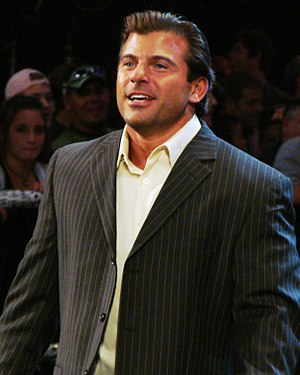
Matt Striker
Matt Striker, 2008
Matthew Kaye er en amerikansk wrestling-kommentator og pensioneret pro-wrestler bedre kendt under sit ring navn Matt Striker. Han arbejder for tiden ved WWE hvor han er kommentator for ECW sammen med Todd Grisham.